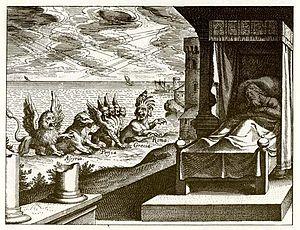
La Vision des quatre bêtes, aussi appelée des Quatre royaumes ou Daniel 7, est un récit allégorique contenu au chapitre 7 du Livre de Daniel qui a donné lieu à de multiples interprétations chez les chrétiens.